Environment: real
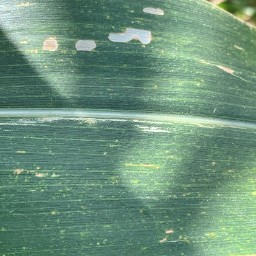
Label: lethal_necrosis